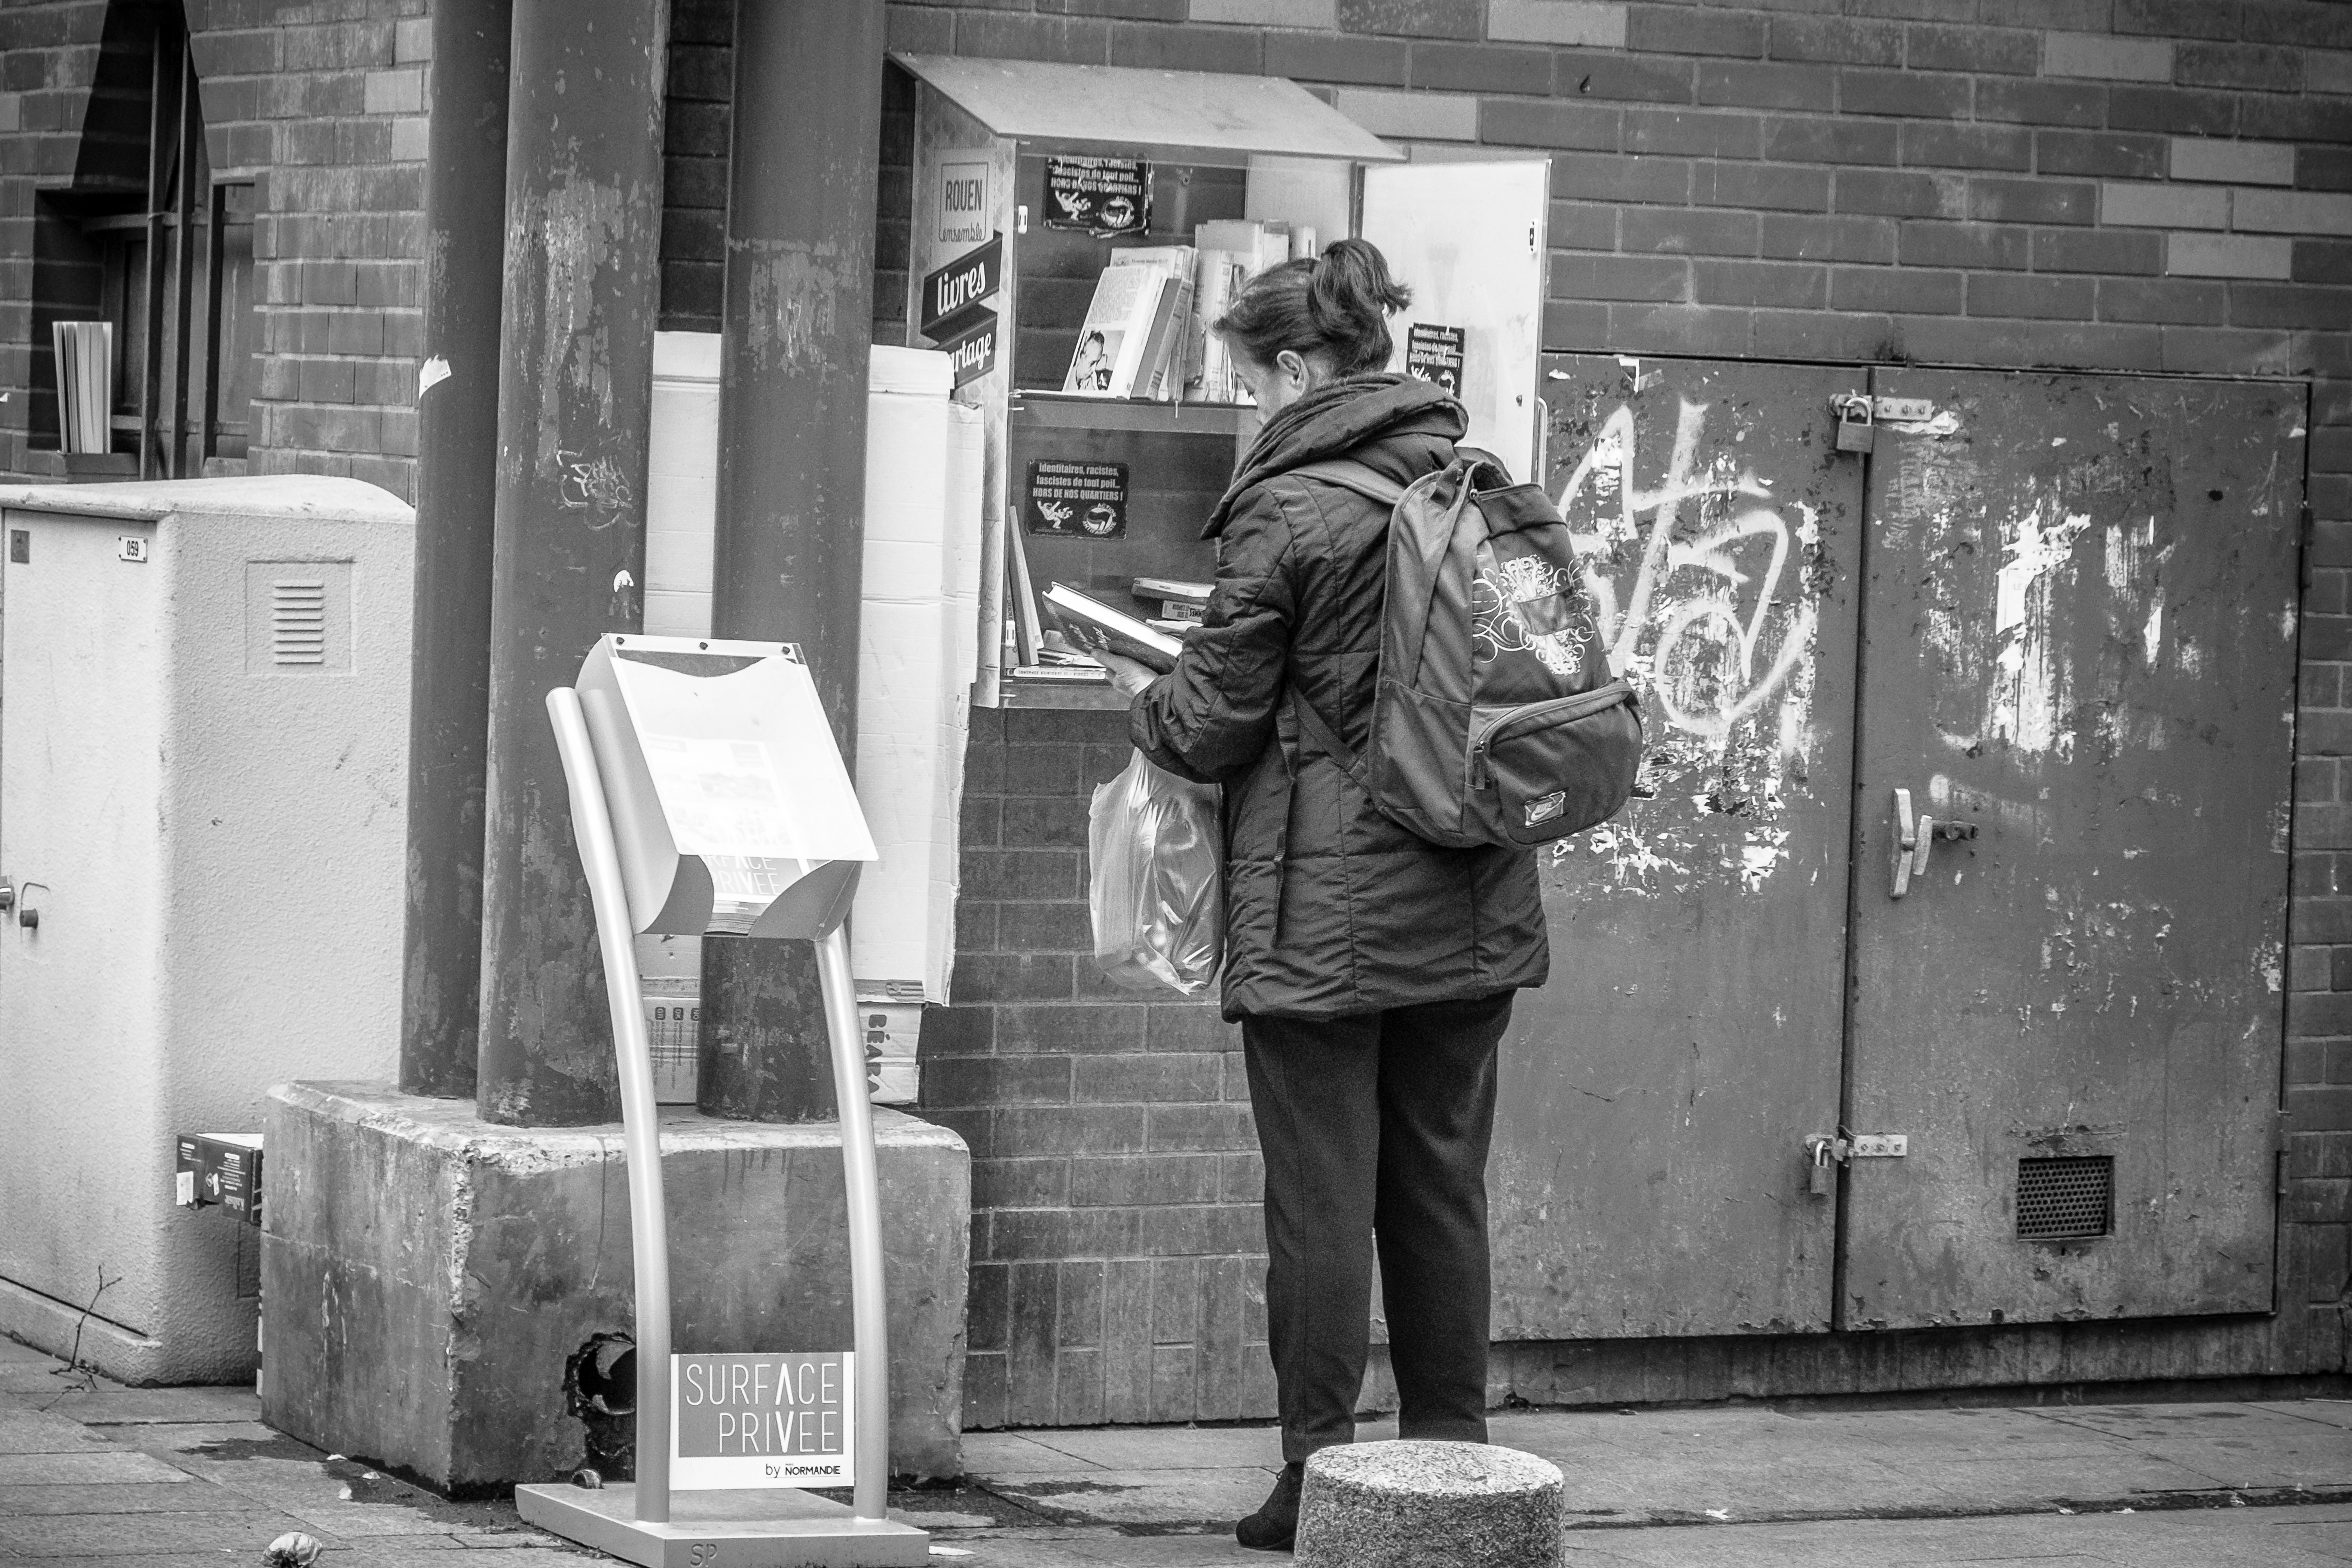
black and white, road, white, street, photography, urban, travel, france, fujifilm, black, monochrome, bw, blackandwhite, blackwhite, infrastructure, ngc, photograph, snapshot, normandy, fr, fuji, stphotographia, normandie, fujixt1, fujix, noireblanc, rouen, urban area, monochrome photography, film noir